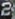
Number: 2